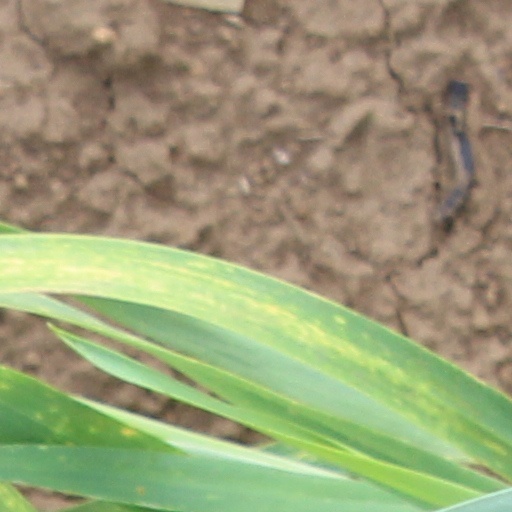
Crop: wheat